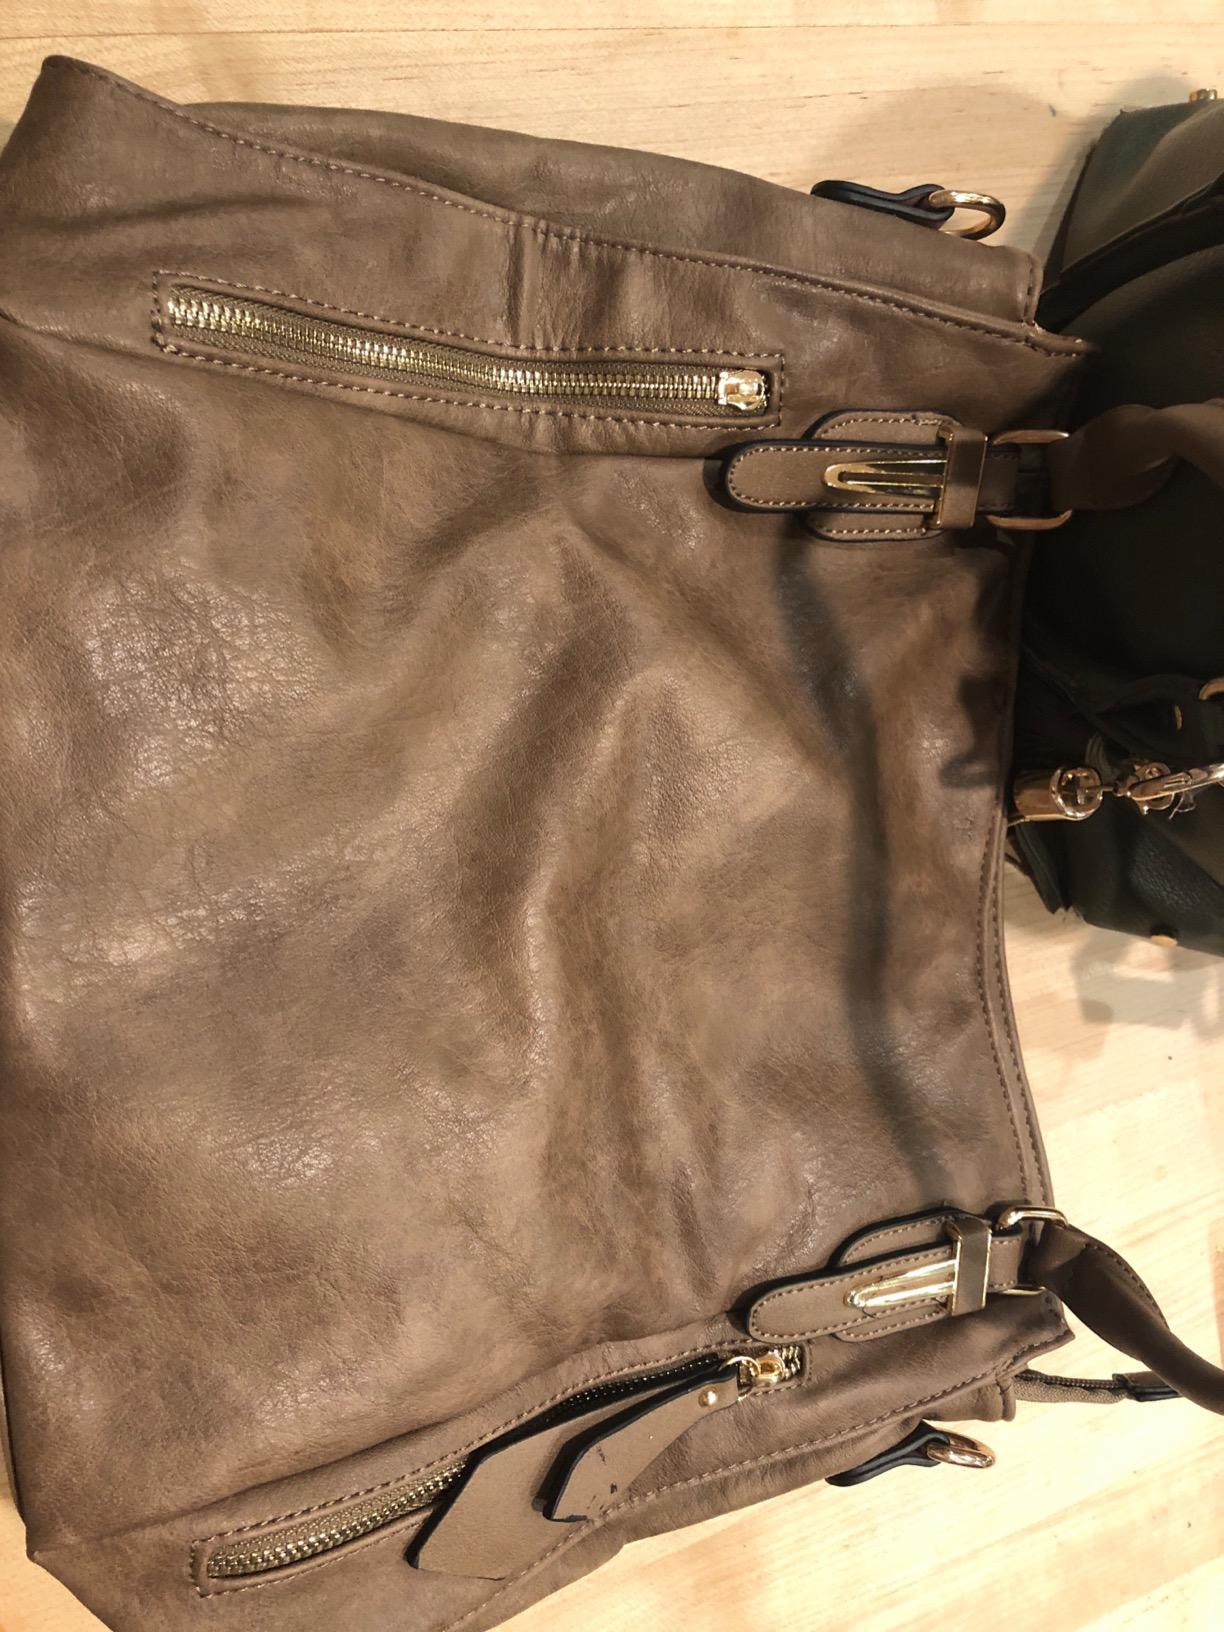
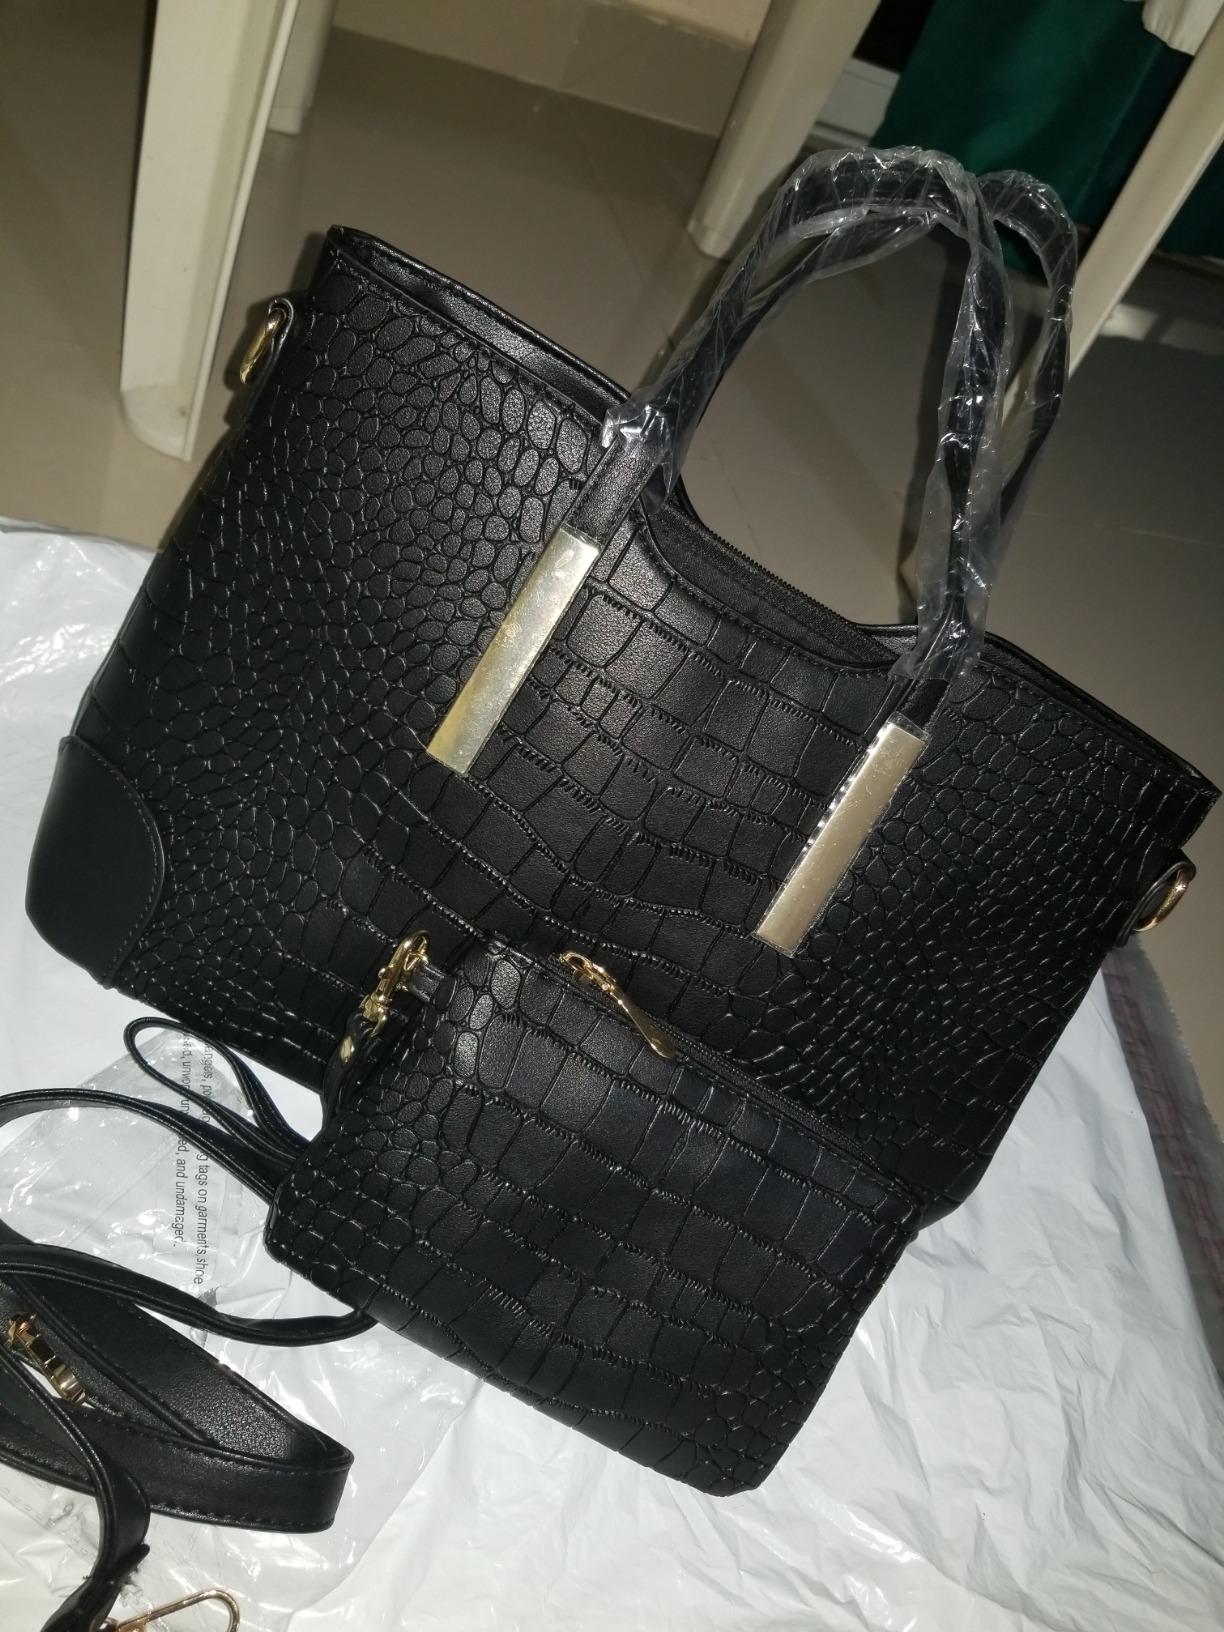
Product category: accessories_handbag
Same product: no